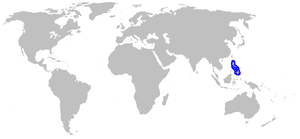
Hemitriakis leucoperiptera est une espèce de requins.